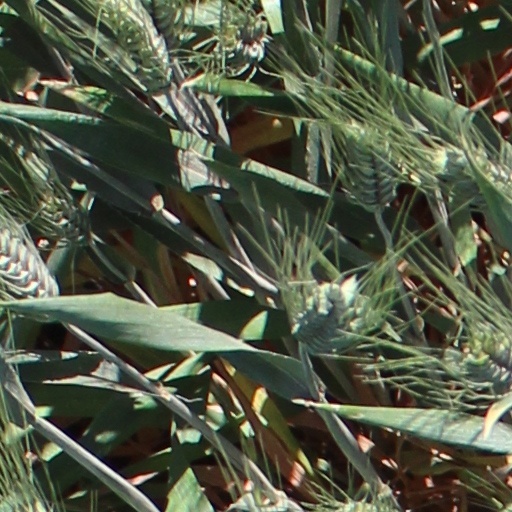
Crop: wheat